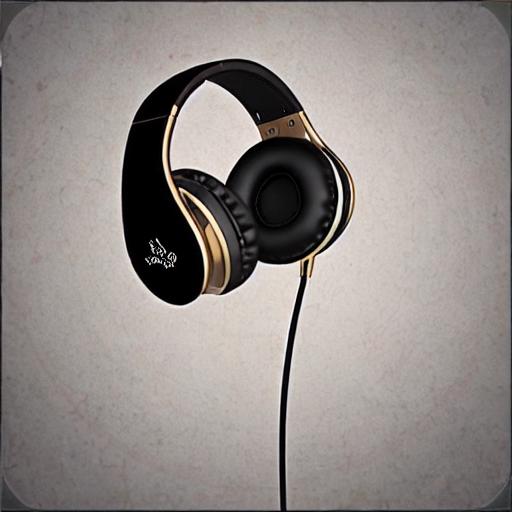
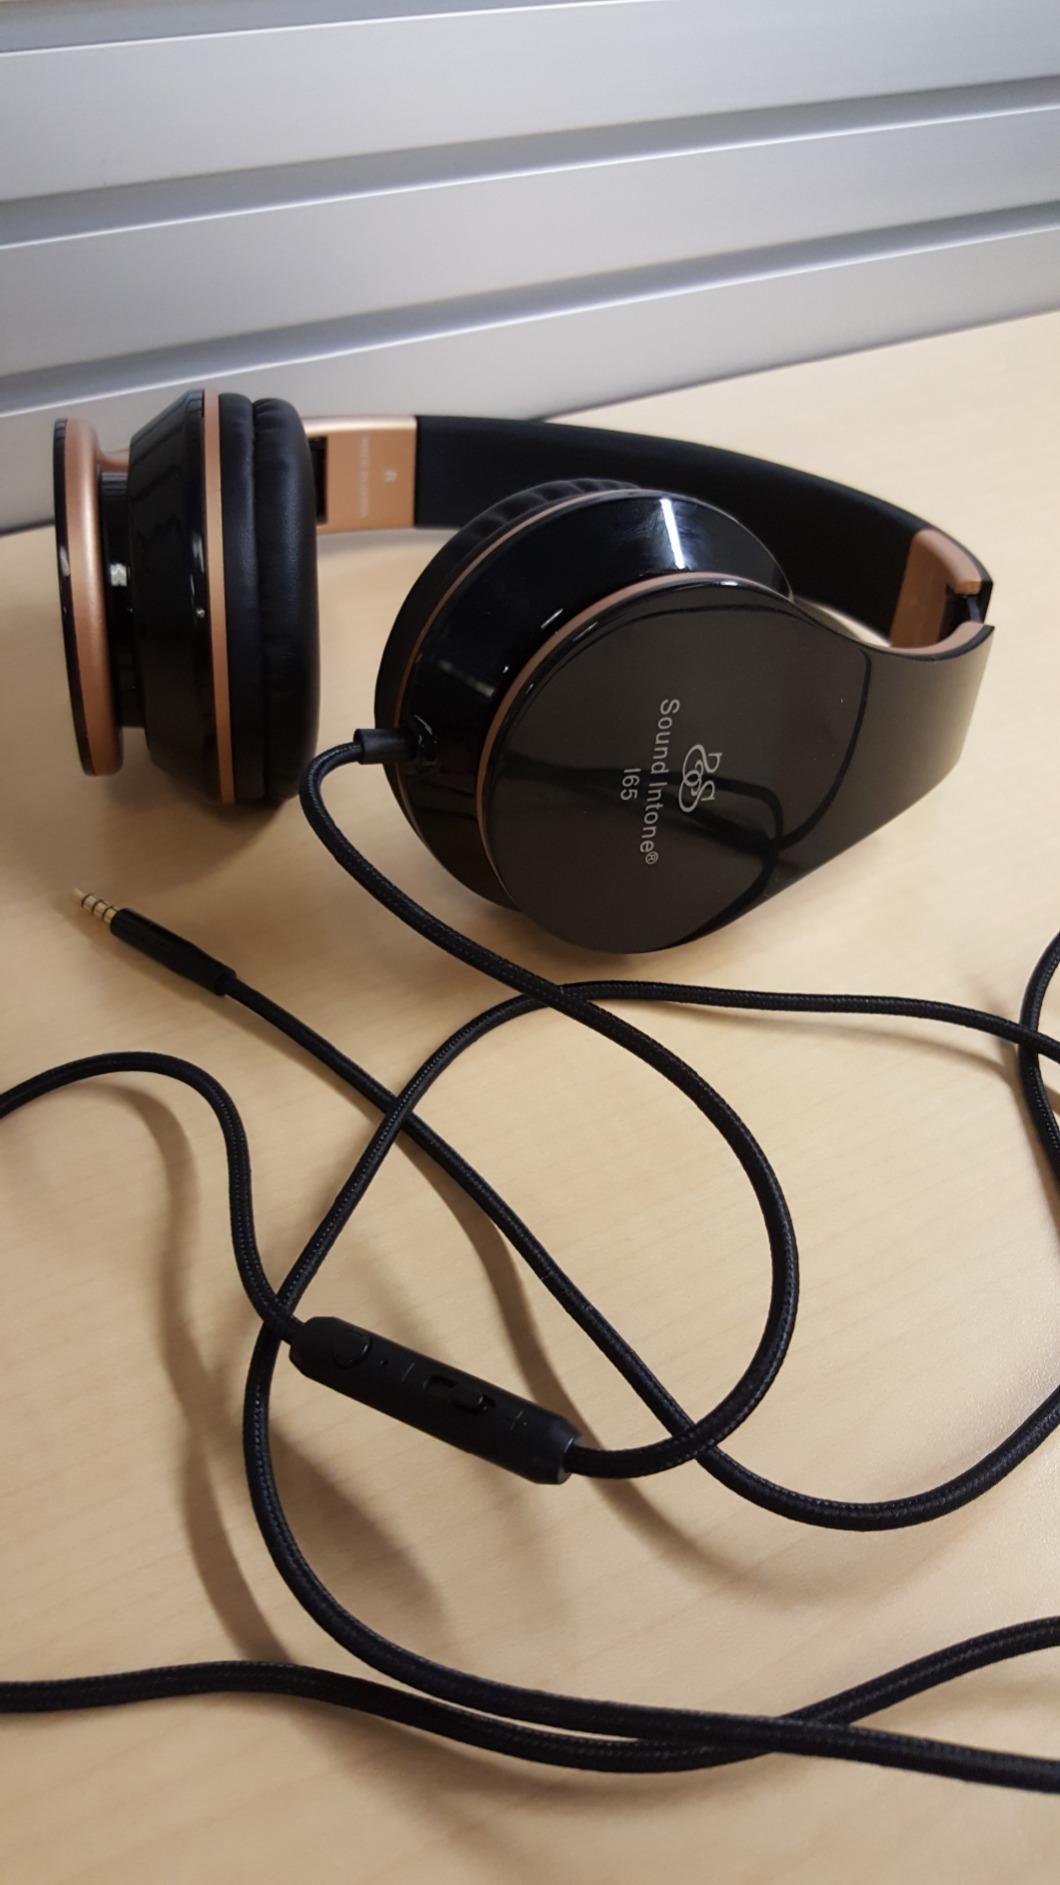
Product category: headphones
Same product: no